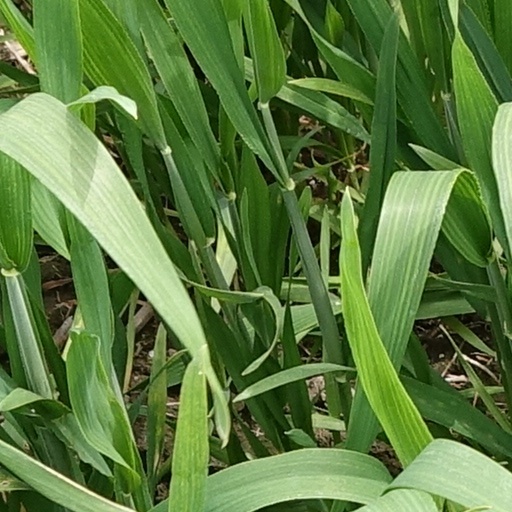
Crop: wheat